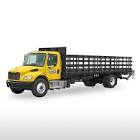
Vehicle type: Cars